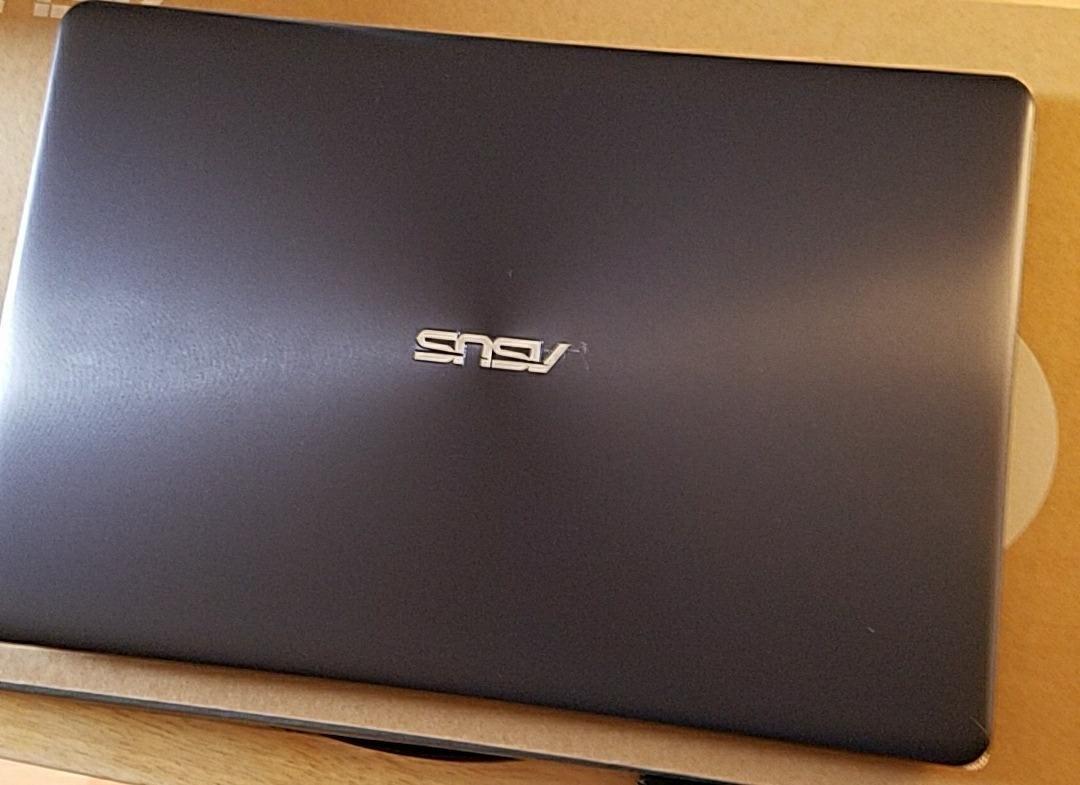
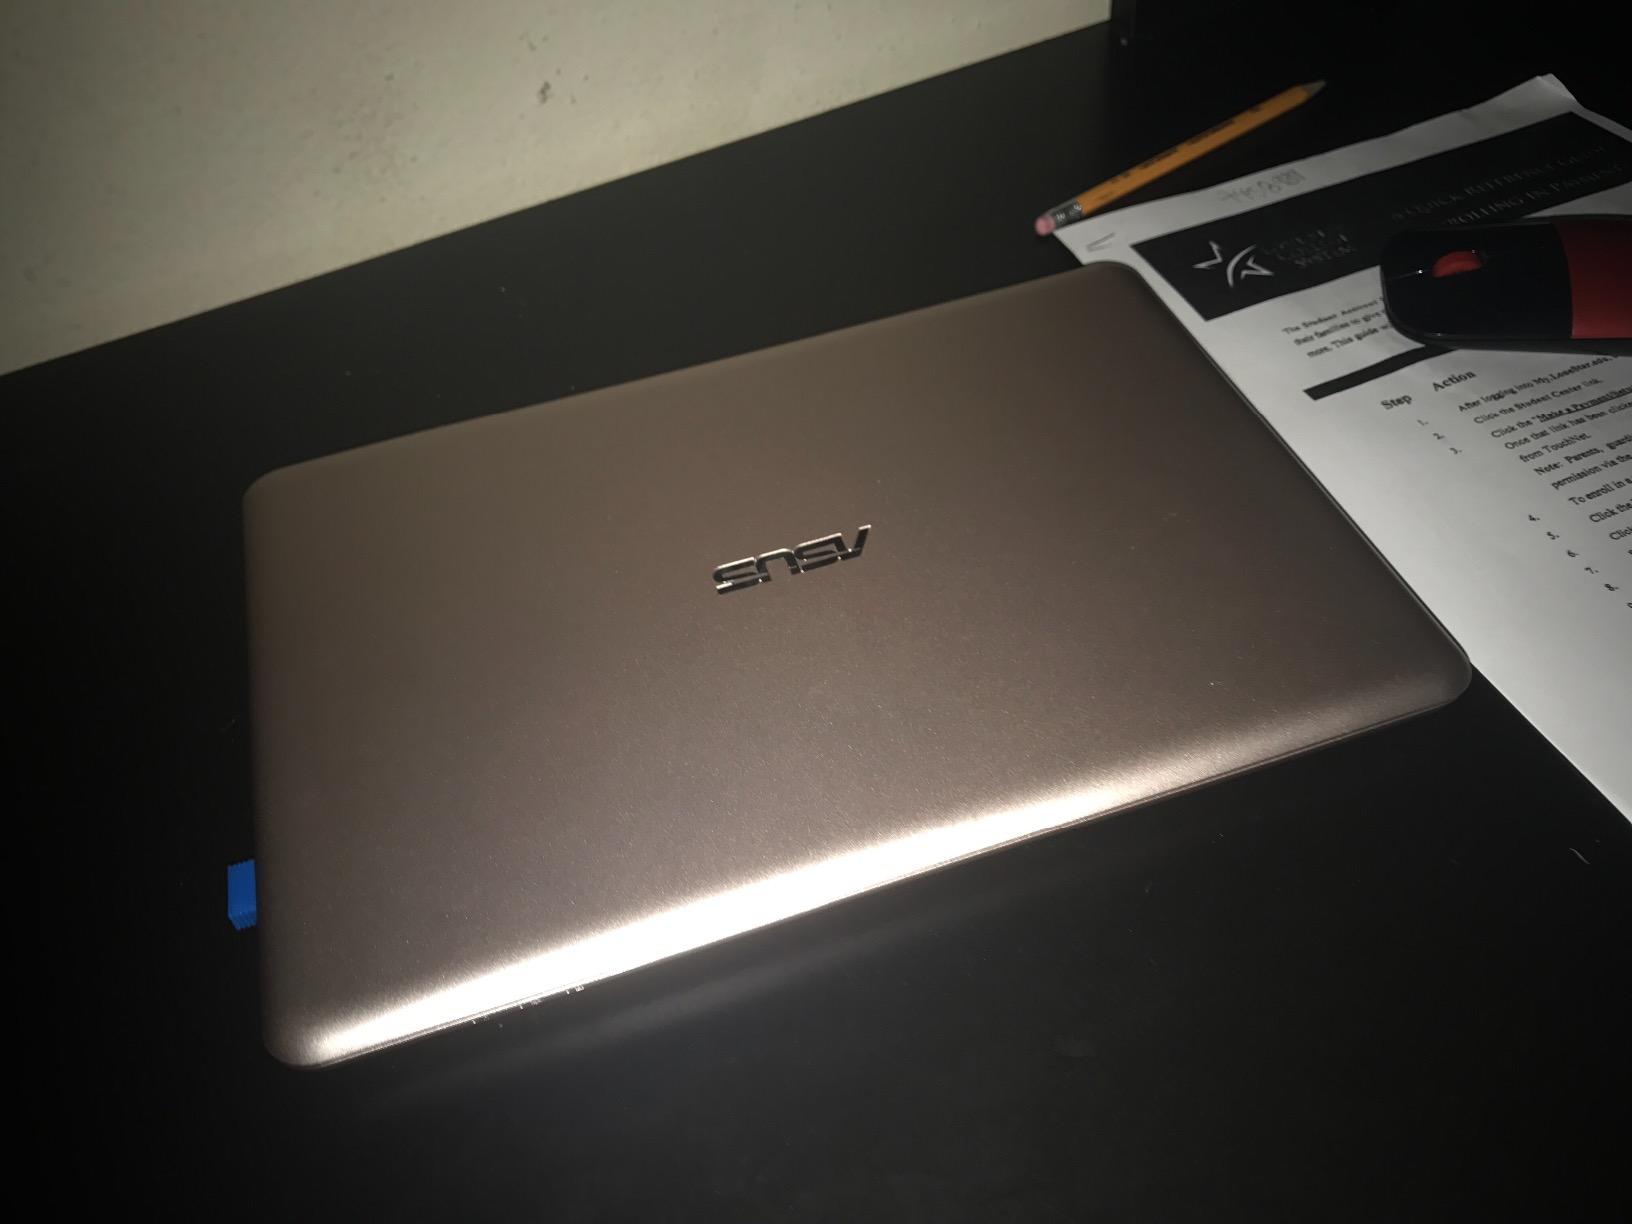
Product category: laptop
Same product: no